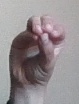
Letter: ha